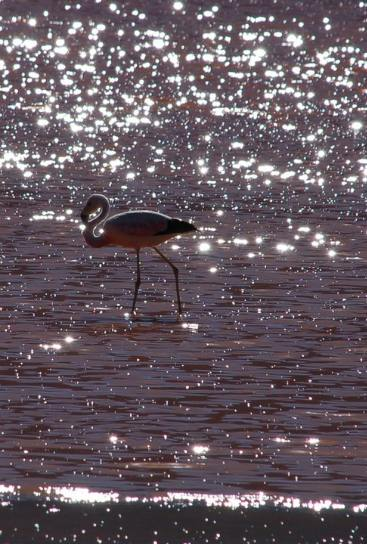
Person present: No